Pashto cinema

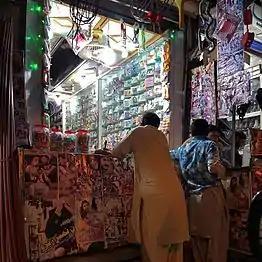
Shop selling Pashto language films

Pashto cinema, refers to the Pashto-language film industry of Pakistani cinema based in Peshawar, Khyber Pakhtunkhwa, Pakistan.